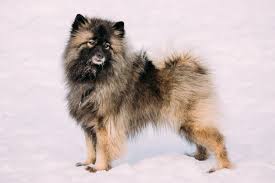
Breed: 223-n000092-keeshond